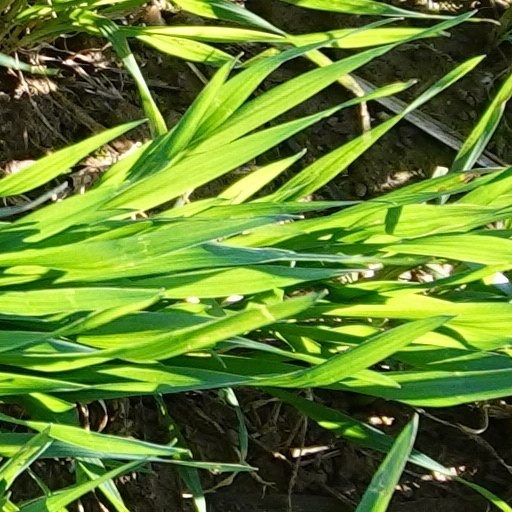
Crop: wheat